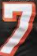
Number: 7